Atriplex semibaccata

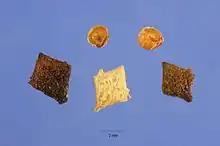
"A. semibaccata" seed appearance and dimensions for reproduction

"A. semibaccata" reproduces by seed propagation. This appears when the fruiting bracteoles split when ripe and dry, exposing an individual seed. The seed is with ascending radicle. "A. semibaccata" is self-compatible and wind pollinated"." Male flowers occur as small glomerules in distal axils, while female flowers appear in scattered axillary clusters. Seed persistence in soil and germination conditions are unknown. "A. semibaccata" does not obtain dormancy when germination rates are high.